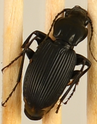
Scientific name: Pterostichus lachrymosus
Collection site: Mountain Lake Biological Station NEON (MLBS), plot MLBS_002